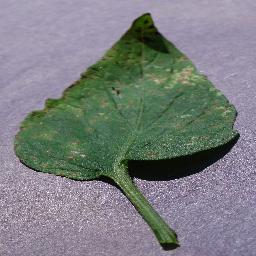
Label: Tomato___Septoria_leaf_spot